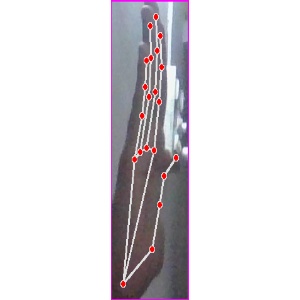
अक्षर: द